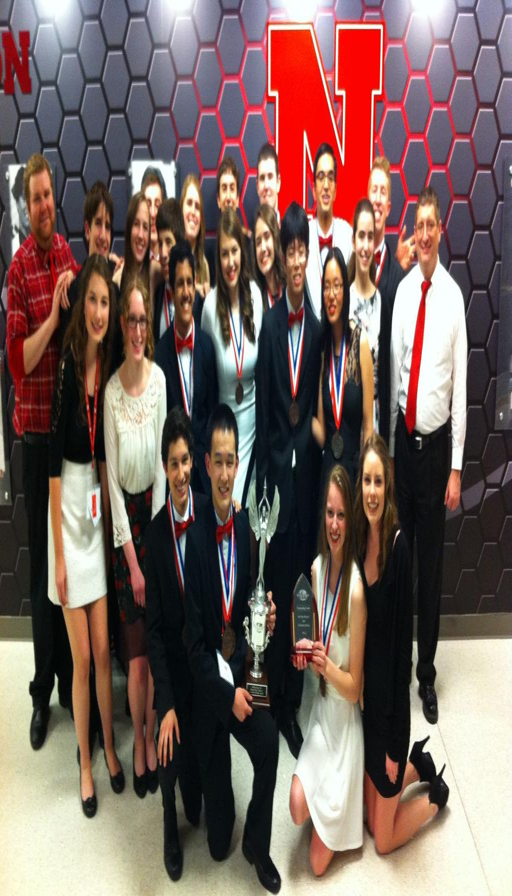
third time 's the charm for team